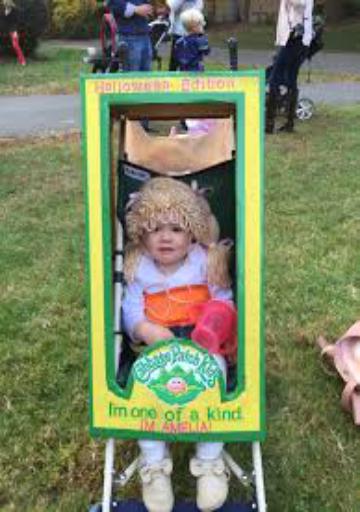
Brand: Cabbage Patch Kids
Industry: Leisure